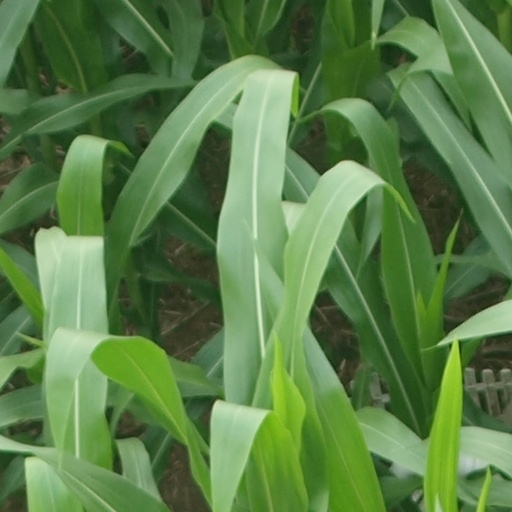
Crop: maize; corn